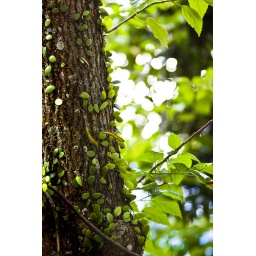
One of the tree around my house that have other parasite plants growing on it.